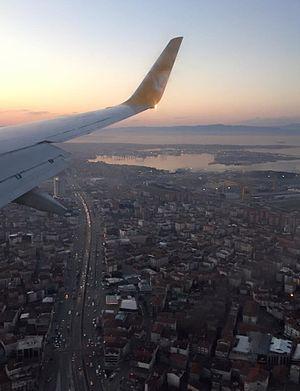
Gebze, l'antique Libyssa, est une ville du nord-ouest de la Turquie, sur la rive nord de la mer de Marmara.